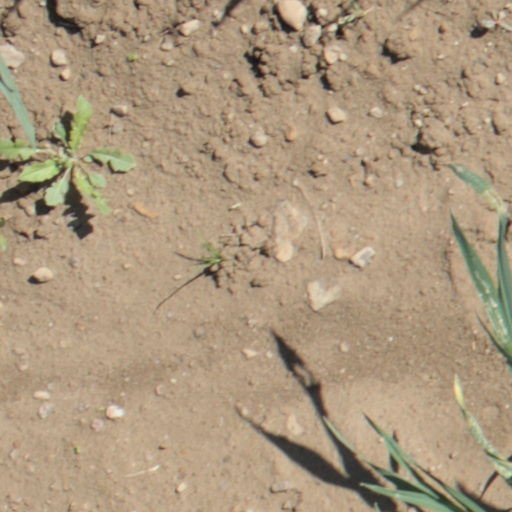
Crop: wheat